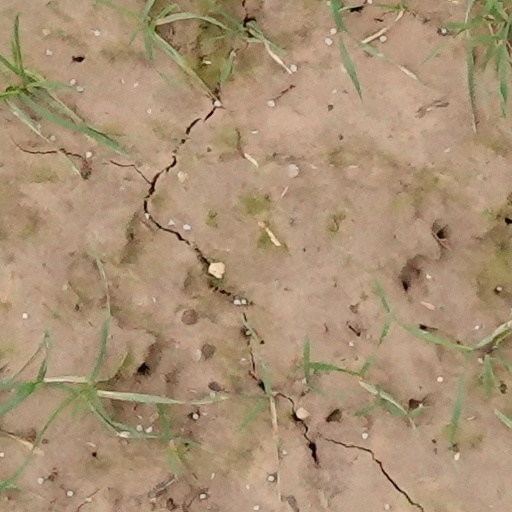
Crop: wheat